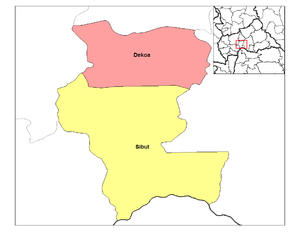
Les préfectures de République centrafricaine sont divisées en 72 sous-préfectures listées ci-dessous par préfectures. Les sous-préfectures étaient appelées cercles, subdivisions, et enfin districts.